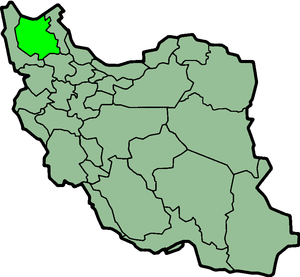
Øst-Aserbajdsjan
Kort over Iran med Øst Aserbajdsjan markeret
Øst-Aserbajdsjan er en af de 30 provinser i Iran. Den ligger i den nordvestlige del af landet og grænser op til Armenien og Aserbajdsjan, samt provinserne Ardabil, Vest Aserbajdsjan og Zanjan. Provinsens hovedby er Tabriz.